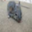
Label: mouse